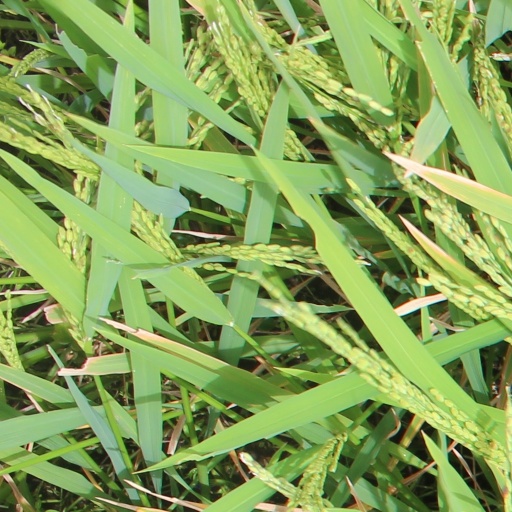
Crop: rice